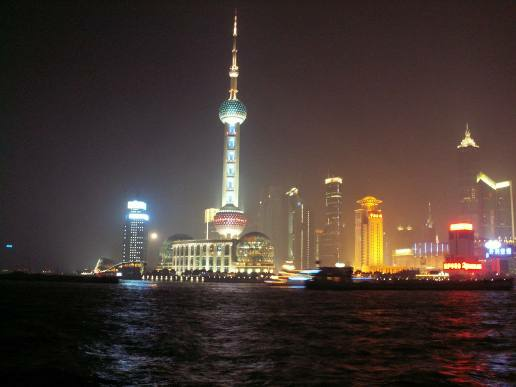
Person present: No